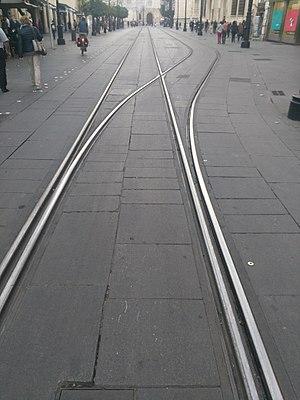
deux voies de tramway s'imbriquent sans aiguillage pour une largeur réduite devant la cathédrale de Séville
Le terme de double voie désigne une ligne ferroviaire constituée de deux voies distinctes. Ce système permet de croisement des trains sans dangers en conditions normales d'utilisation, chaque train ayant sa propre voie suivant un sens défini ; c'est donc le type de voies utilisé en cas de fort trafic : LGV, métros, réseaux de tramway modernes, lignes de banlieue... En cas d'incident ou de travaux, il est possible de faire passer un train d'une voie à l'autre, ce qui permet de poursuivre le trafic.